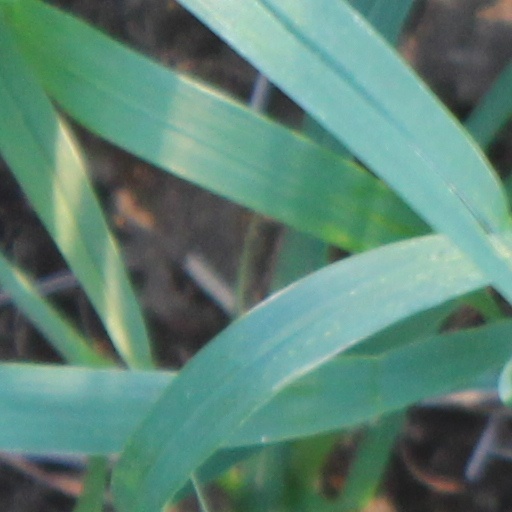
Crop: wheat